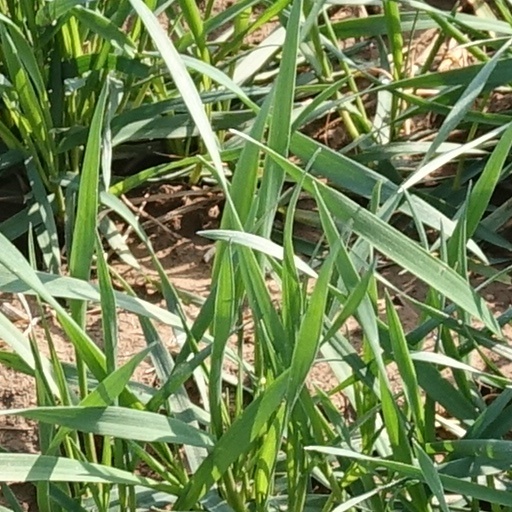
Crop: wheat